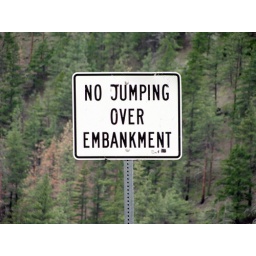
Altered sign at highway quarry frequented by bighorns north of Lytton